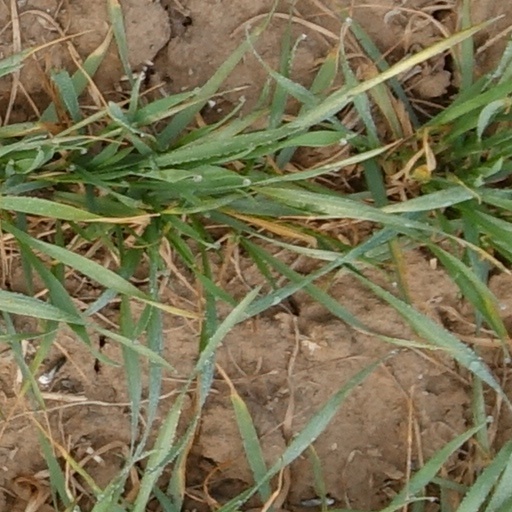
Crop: wheat